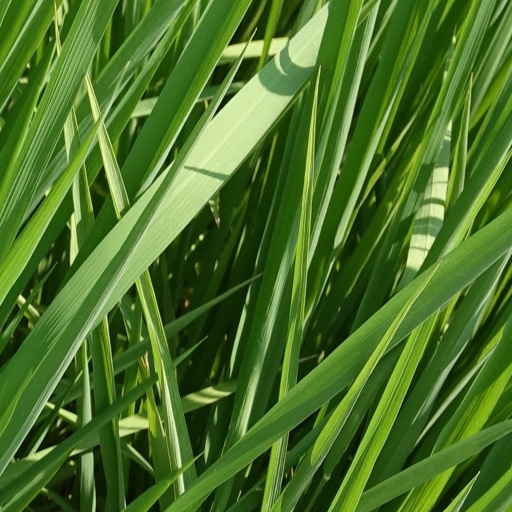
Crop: rice